Livingston Island

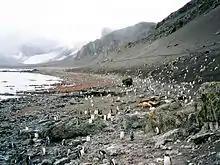
Tourist trail on Liverpool Beach

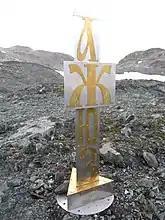
Cyrillic Script Monument

The land boundary of ASPA 126 Byers Peninsula was shifted eastwards to 60º53'45"W in 2016 to include along with Byers Peninsula also all ice-free ground and ice sheet west of Clark Nunatak and Rowe Point, increasing the overall surface area of that protected territory to . Two restricted zones of scientific importance to Antarctic microbiology have been further designated within these boundaries with greater restriction placed on access with the aim of preventing microbial or other contamination by human activity: Ray Promontory in the west, and Ivanov Beach and northwestern Rotch Dome in the east.